Harish Meena

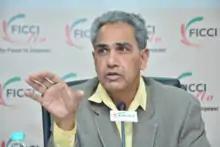
Shri. Harish Meena speaking at a FICCI event.

Harish Chandra Meena is an Indian politician and a retired Indian Police Service (IPS) officer of 1976 batch who is currently serving as Member of Parliament, 18th Lok Sabha from Tonk-Sawai Madhopur since 2024. He is member of the Indian National Congress. He was a Member of Parliament in the 16th Lok Sabha from Dausa. As an IPS officer he served as DGP of Rajasthan from March 2009 to December 2013 which is recorded to be IUI the longest tenure of a DGP in Rajasthan. He has also been awarded the 1996 Indian Police Medal and 2002 President Medal.